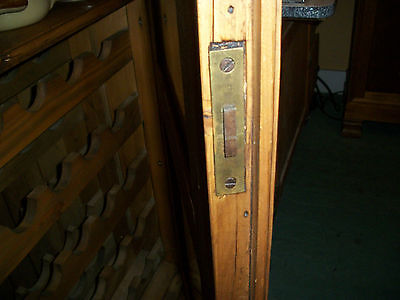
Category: cabinet